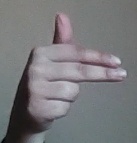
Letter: ghain